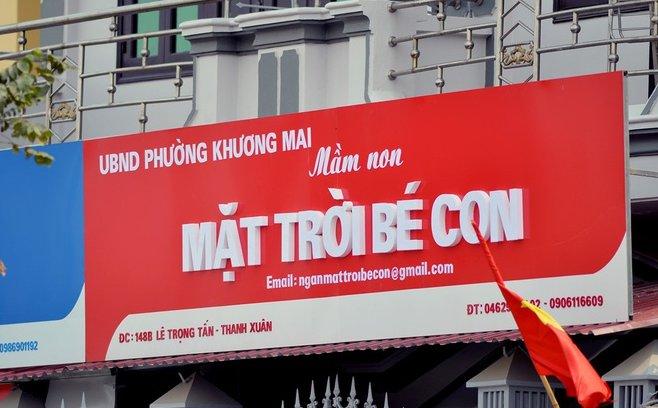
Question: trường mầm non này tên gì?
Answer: trường mầm non này tên mặt trời bé con